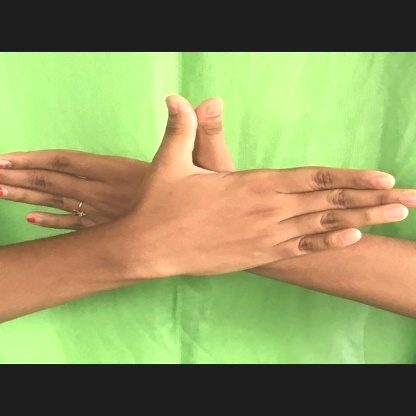
Mudra: Garuda